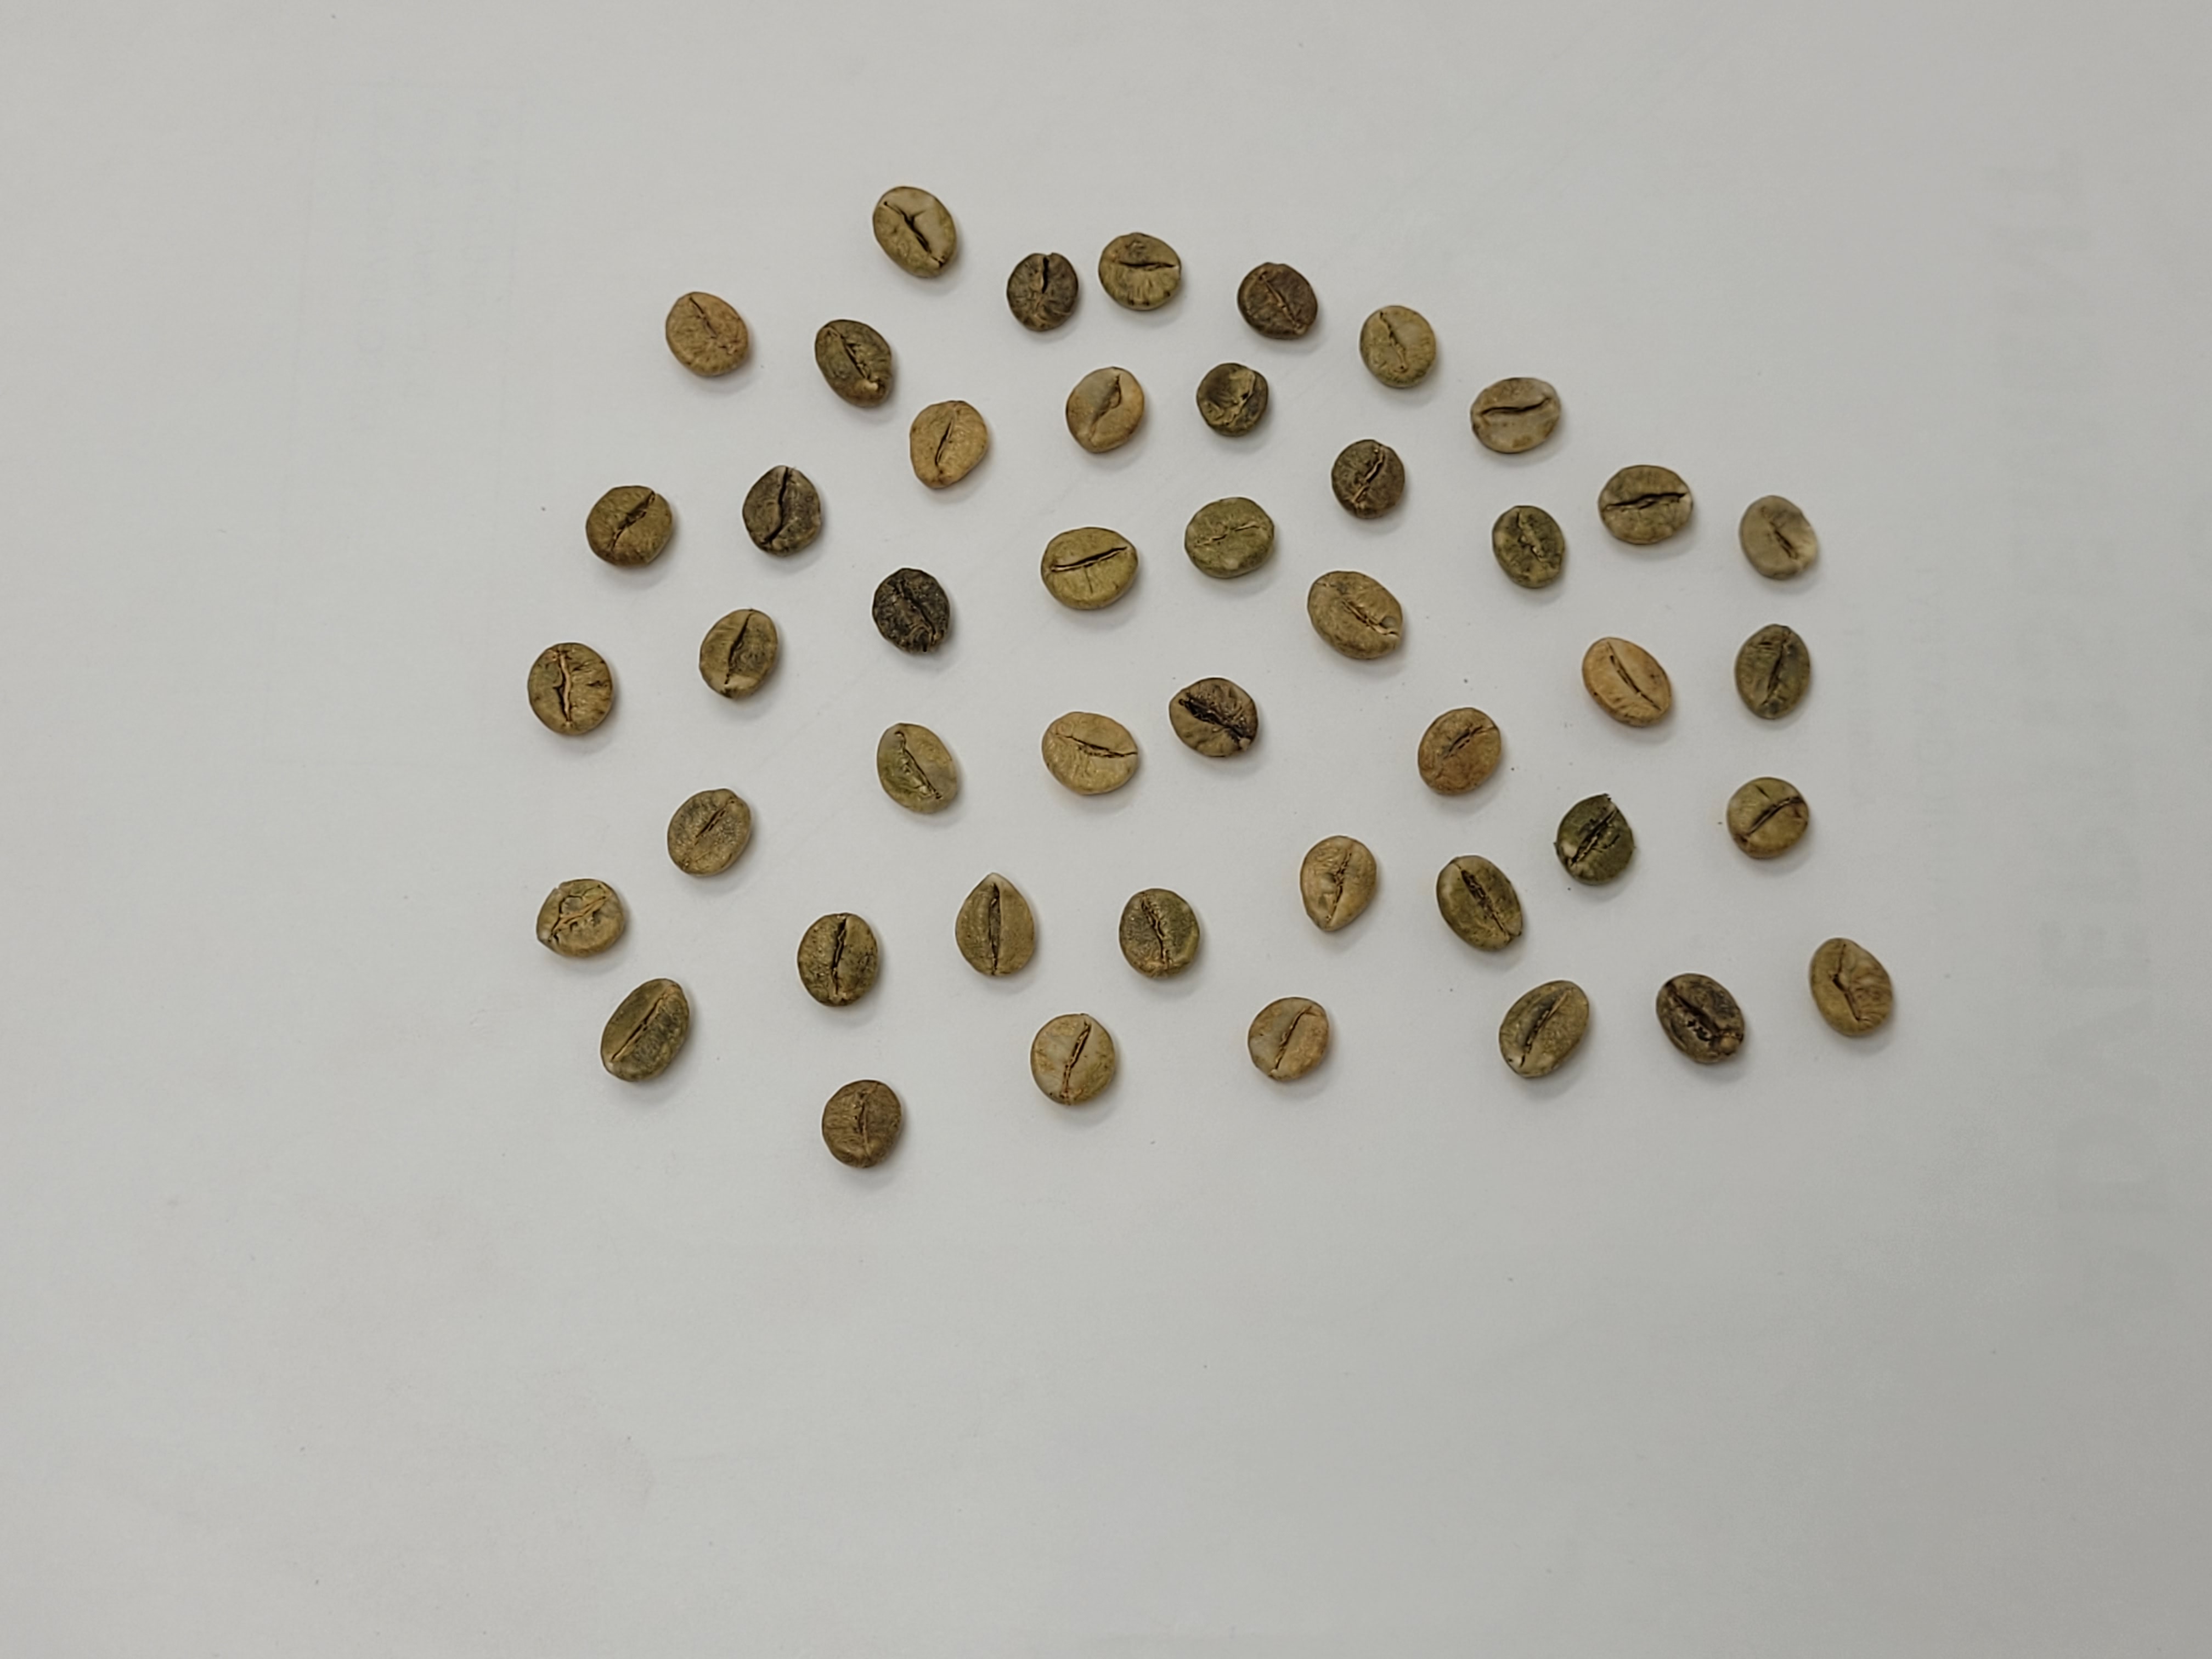
Coffee bean quality grade: AAA